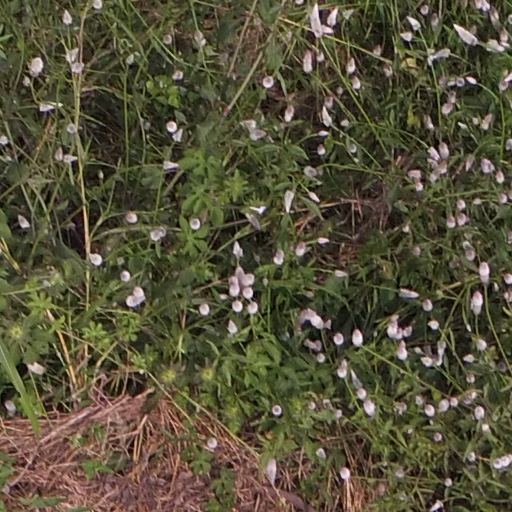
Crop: maize; corn